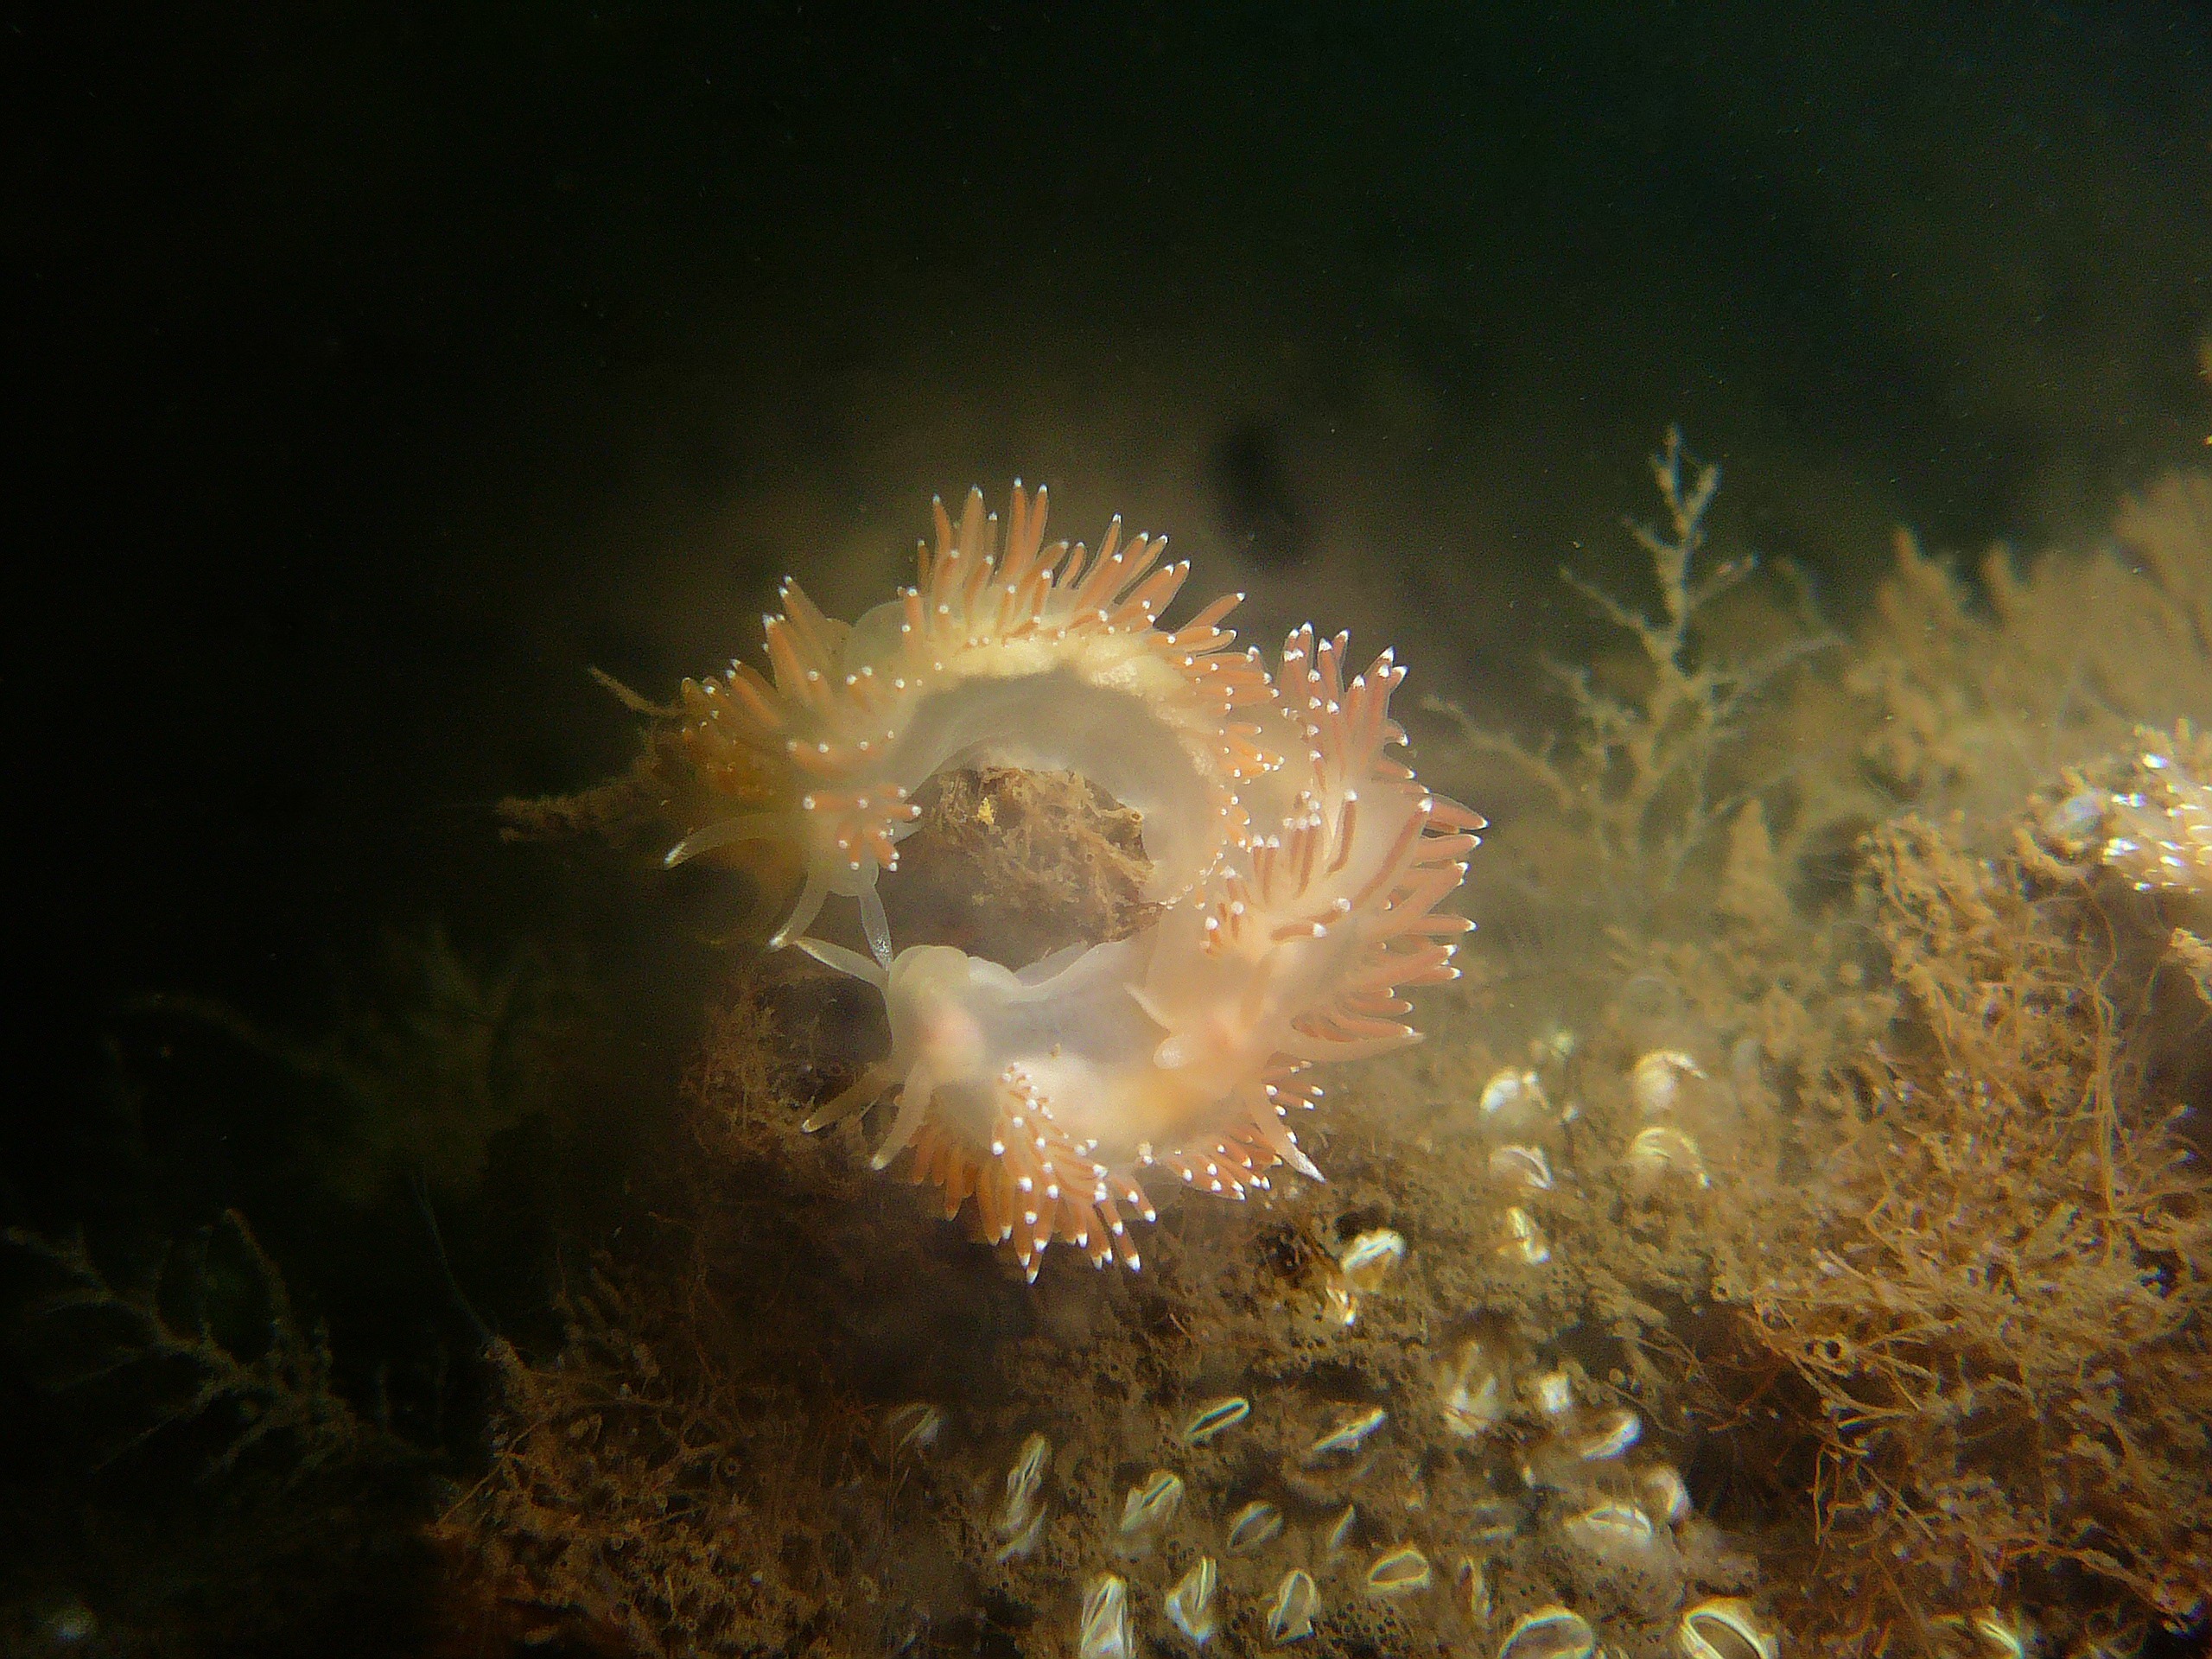
night, sunlight, animal, underwater, biology, coral, invertebrate, mollusk, snail, slug, baltic sea, macro photography, marine biology, marine invertebrates